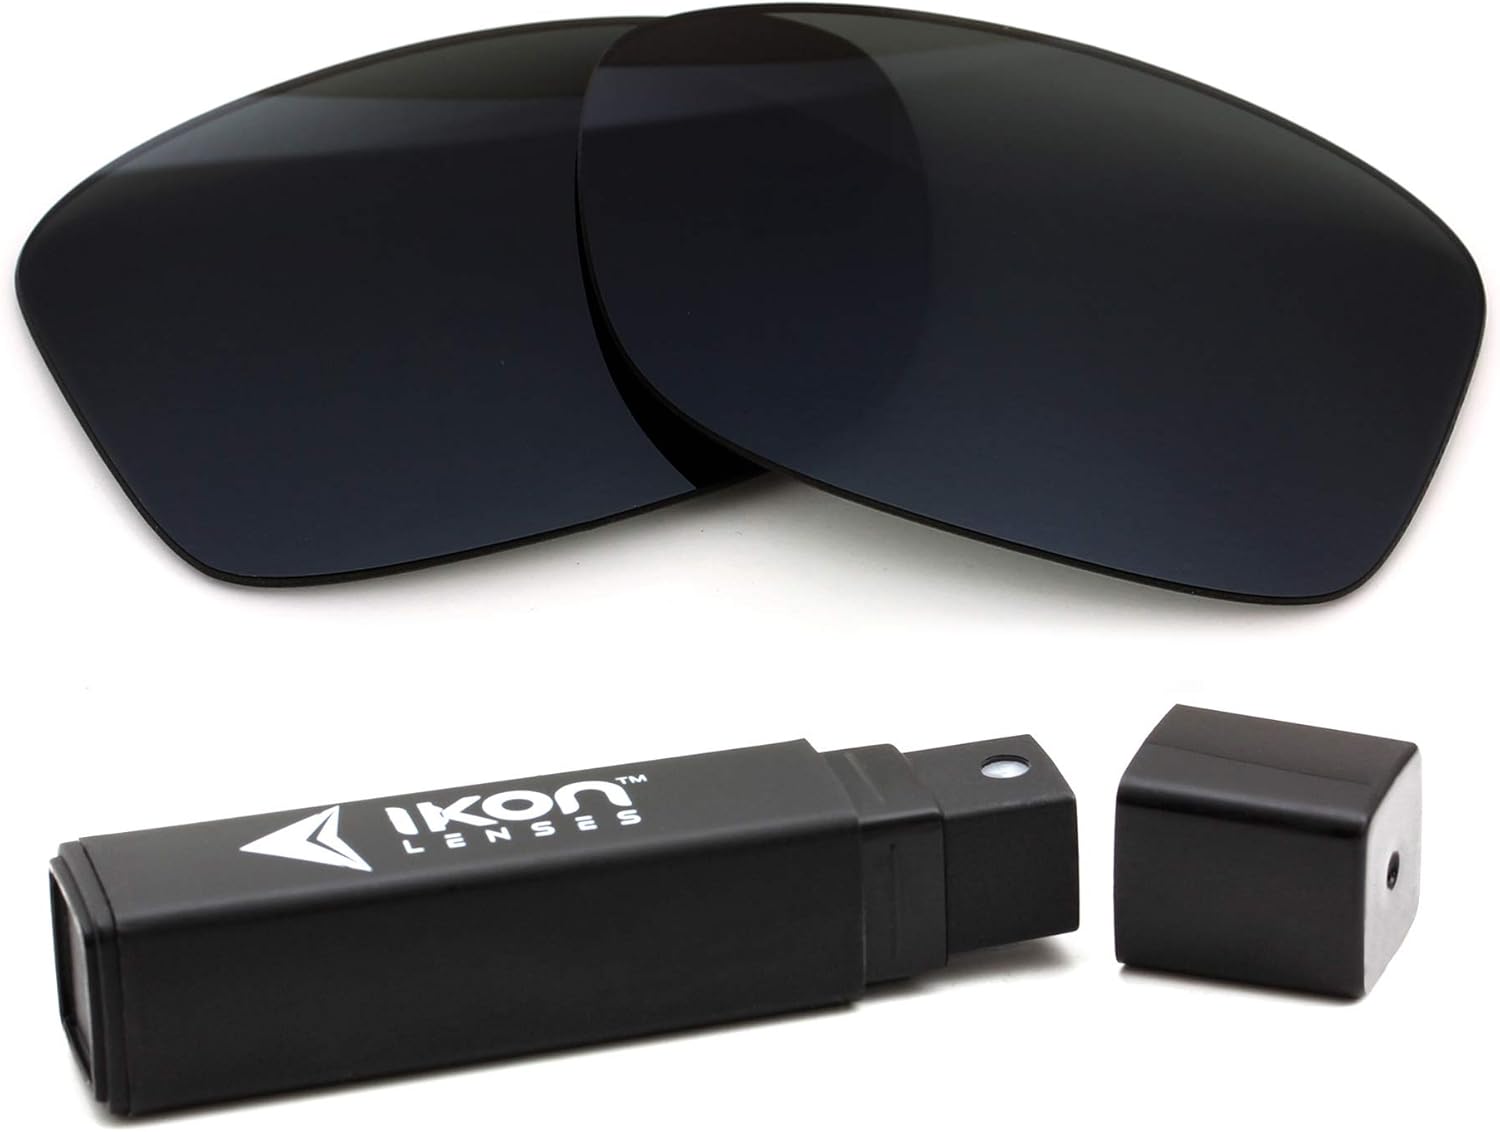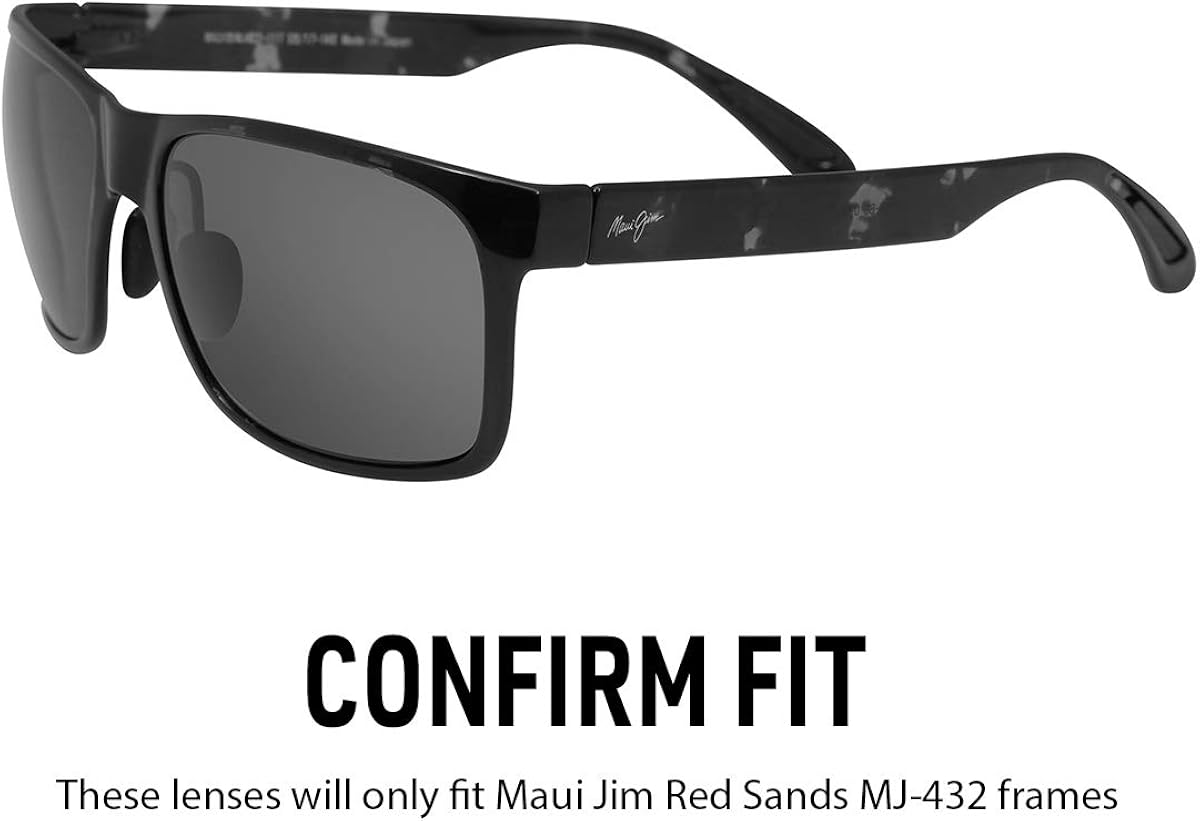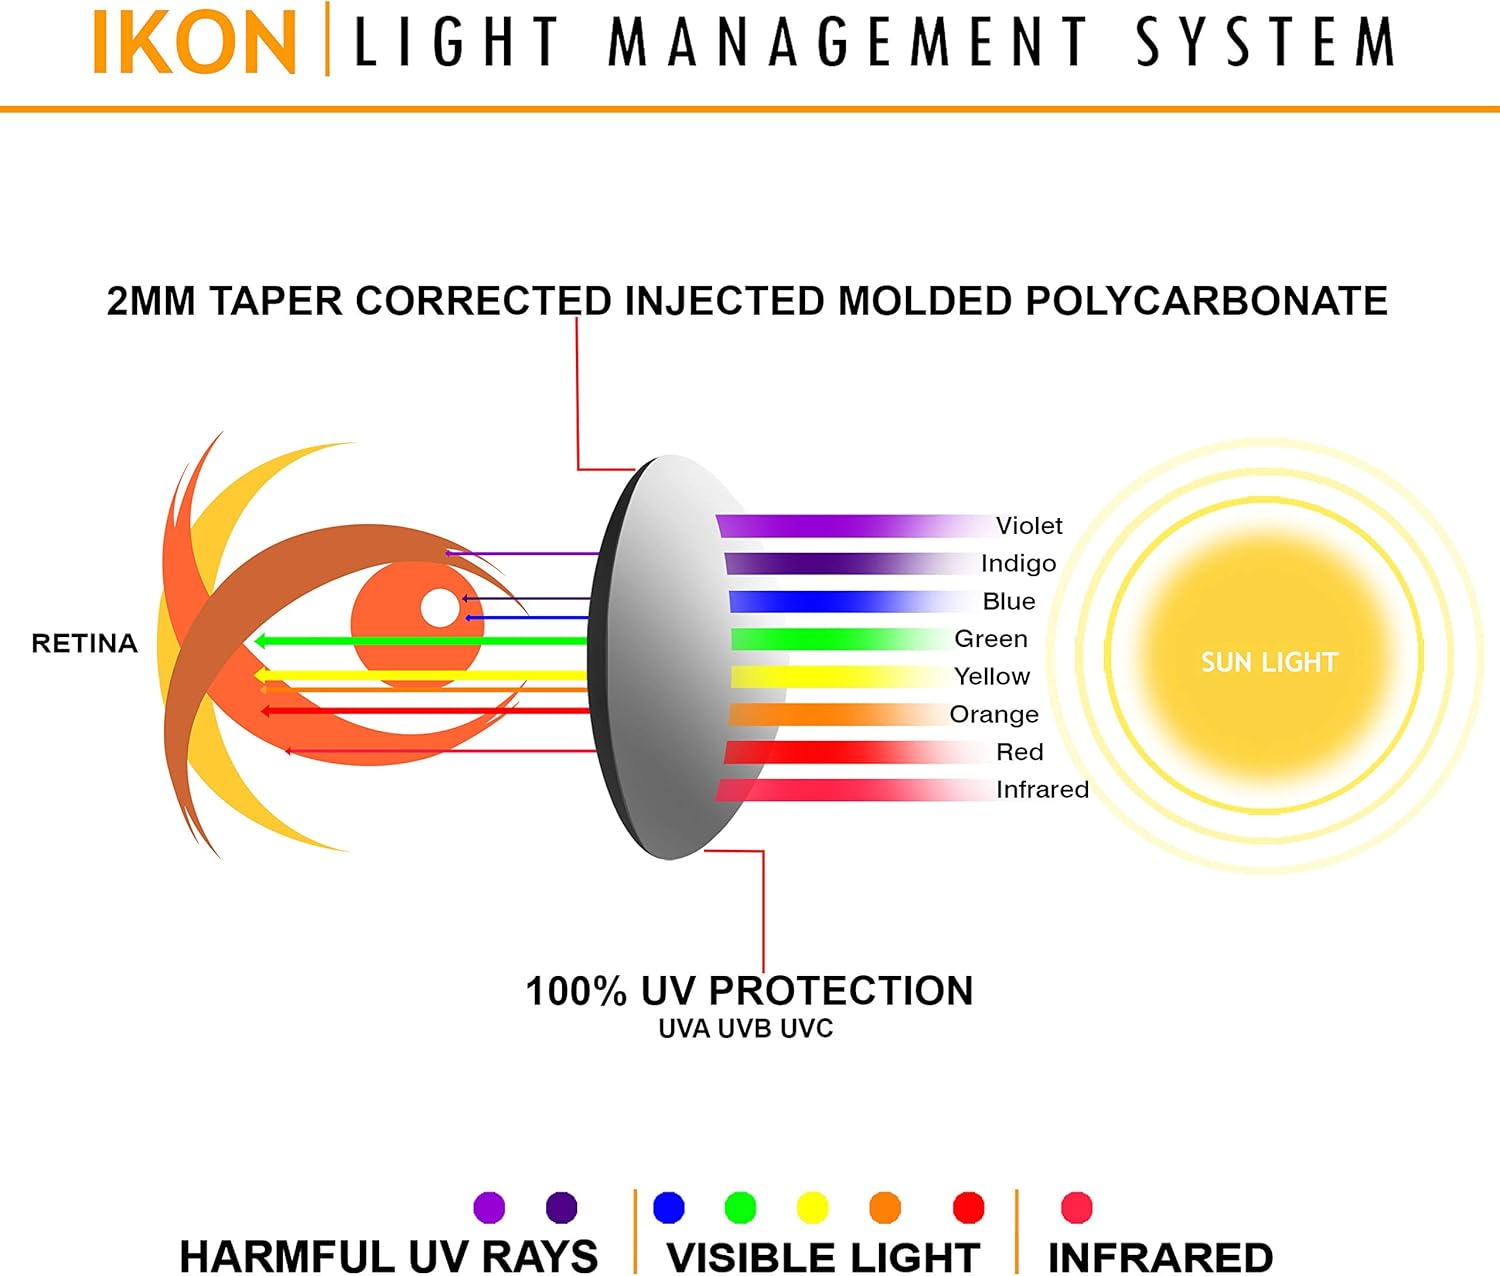
IKON LENSES Polarized Replacement Lenses For Maui Jim Red Sands MJ432 Sunglasses
Category: AMAZON FASHION
Fits Maui Jim Red Sands frames only. Designed, manufactured, and tested in the USA - Ikon Lenses are second to none when it comes to performance and fitment for your Maui Jim Red Sands Sunglasses. Our replacement lenses are made from the same injected molded polycarbonate as your factory ones plus we incorporate the newest polarization and anti glare features to protect your eyes and reduce eyestrain. - Infused polarized film technology eliminating the need for glues. - Exceeds ANSI Z80.3, EN ISO 12312-1:2013, and AS/NZS 1067:2003(A1:2009) Standards. - Exceeds ANSI Z87.1 High Velocity & High Impact Standards. - AR Coated (anti-reflective) crucial for glare reduction. - Melanin injected blocking 100% of all harmful UVA, UVB, UVC light waves (up to 400nm) - Hydrophobic & Hard Coated for smudge and scratch protection. - Taper corrected to eliminate peripheral distortion. **Maui Jim Red Sands Frames are not included** Ikon Guarantee These truly are the best aftermarket polarized replacement lenses on the planet: - 2 year warranty against manufacture defects - Efficient and effective customer service (responses within 1 business day) - Fast free shipping & free returns
Features: Fits Red Sands frame | 2mm Injected Molded Polycarbonate lens | Polarized - 100% UV Protection | Anti-Reflective (AR) coating | Lens width: 59 millimeters | Designed, Manufactured, And Tested In The USA | Compatible With Maui Jim Red Sands Sunglasses | Exceeds ANSI Z80.3, EN ISO 12312-1:2013, and AS/NZS 1067:2003(A1:2009) Standards & ANSI Z87.1 High Velocity & High Impact Standards | 12% Light Transmission - Grey Lens Tint | Ikon Lens Cleaner & Microfiber Cloth Is Included